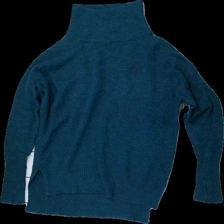
View: front
Type: Sweater
Category: Ladies
Brand: Lindex
Colors: Green
Material: unknown
Cut: Loose, Turtle neck
Size: S
Season: All
Price range: <50
Recommended usage: Export
Description: knitted sweater